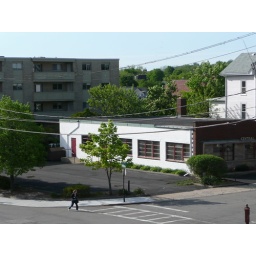
from the second floor window at the library early in the morning